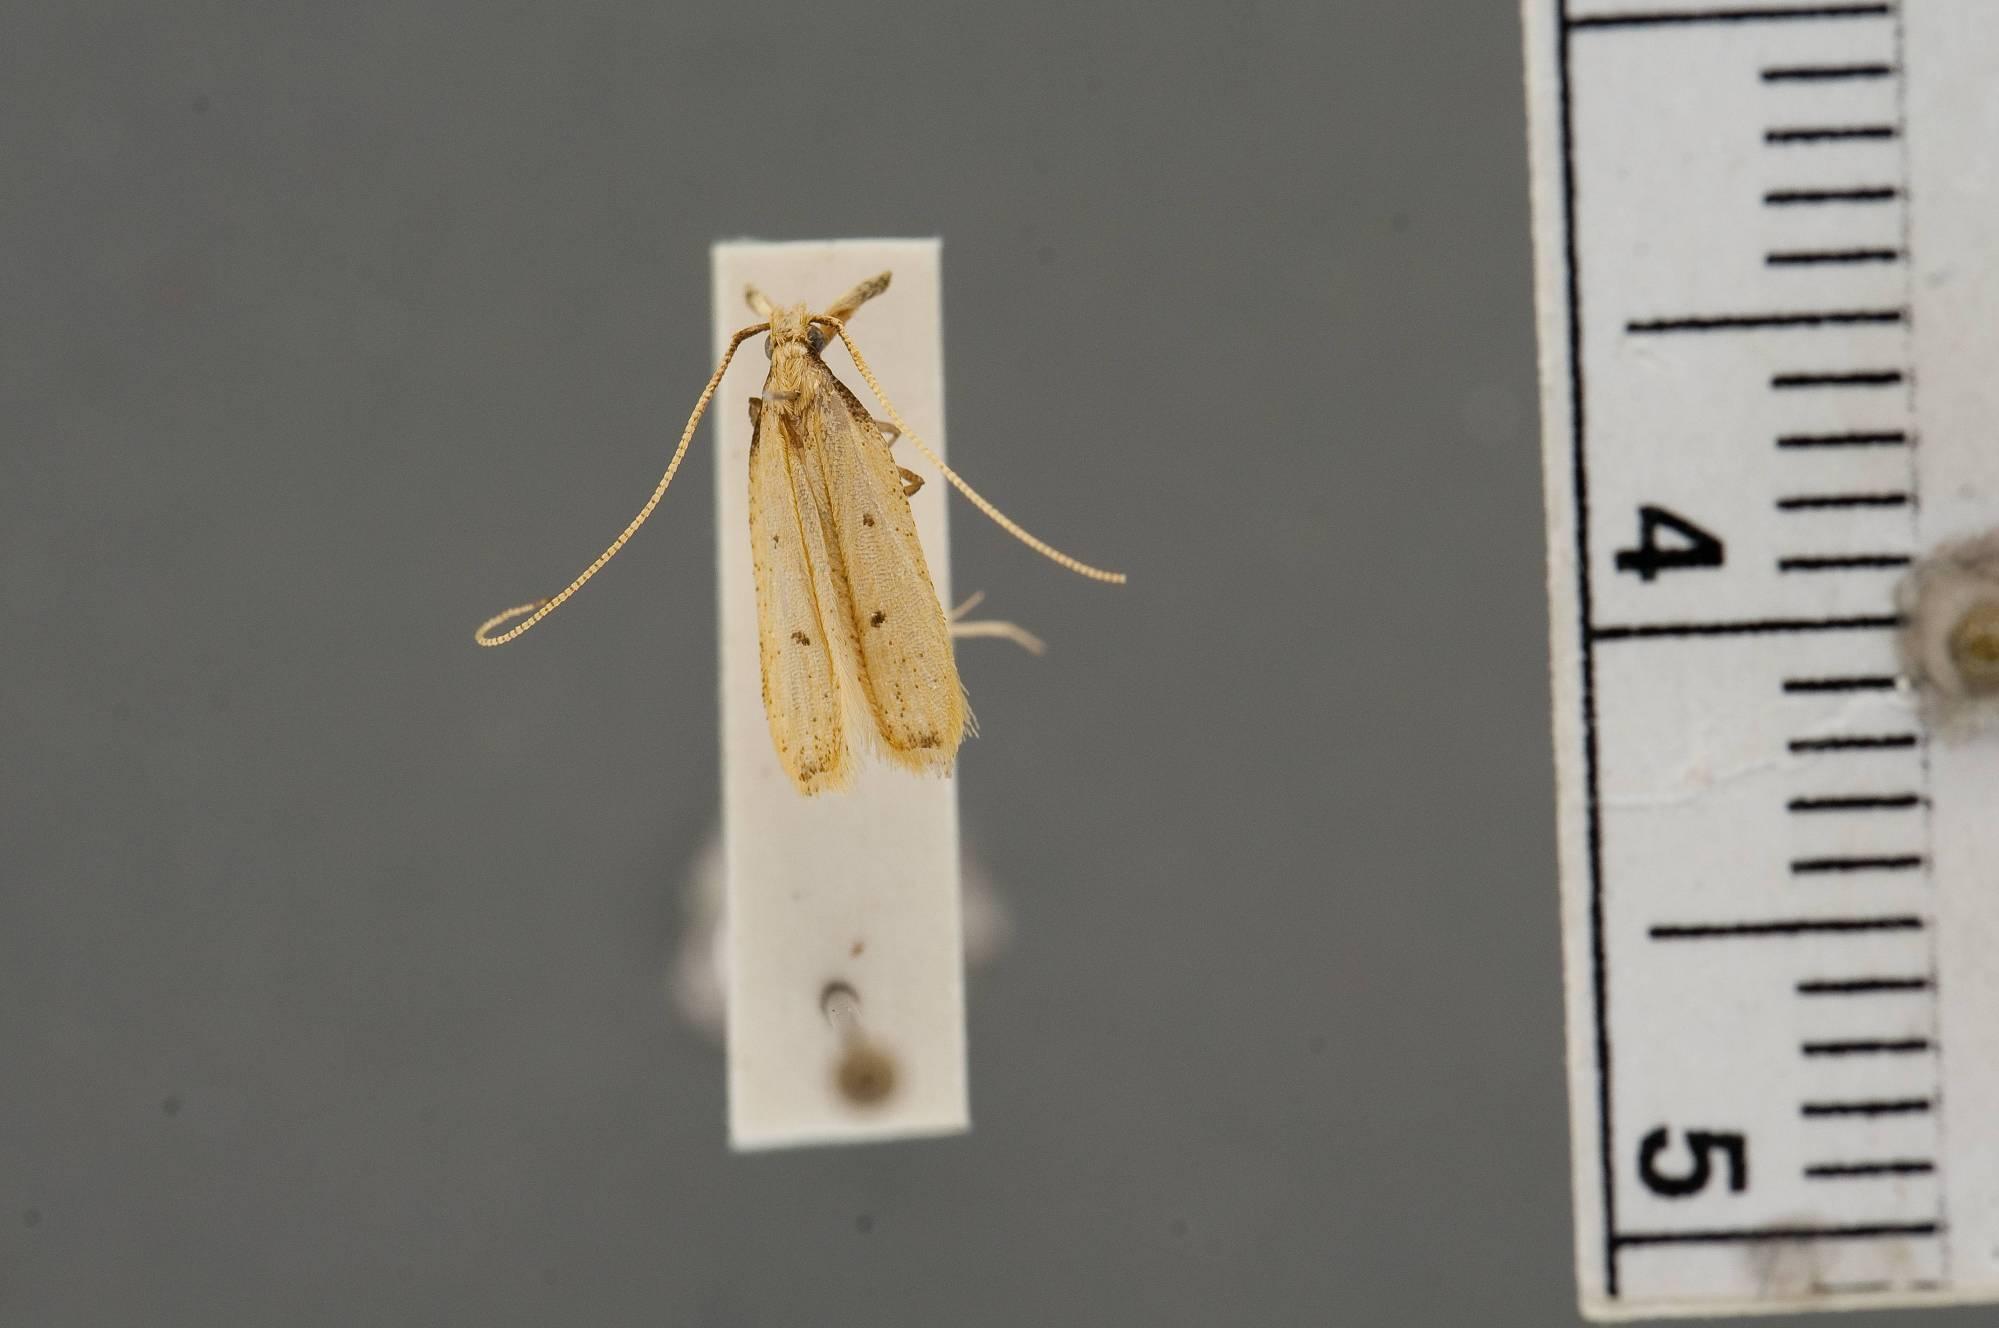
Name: Frisilia thapsina
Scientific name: Frisilia thapsina Wu & Park, 1999
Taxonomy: Animalia, Arthropoda, Insecta, Lepidoptera, Glossata, Lecithoceridae, Lecithocerinae
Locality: Agalawatta, black light, Kalutara, Sri Lanka
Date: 13 Oct 1976 to 14 Oct 1976